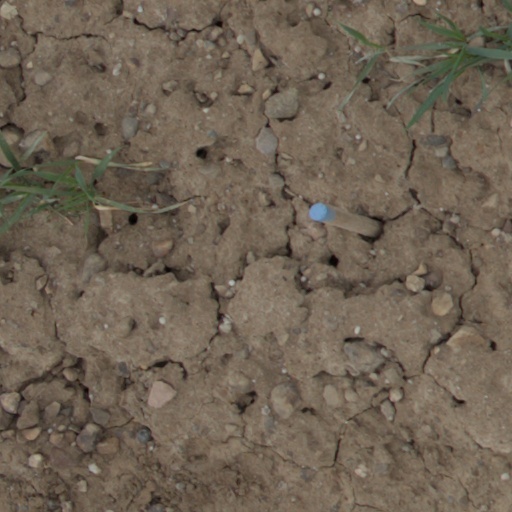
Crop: wheat